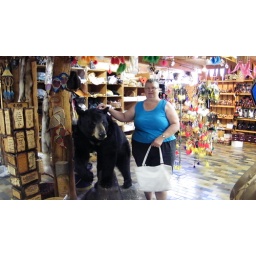
at curve lake in Ontario at a gift shop.there was a stuff bear there had to get picture taken.